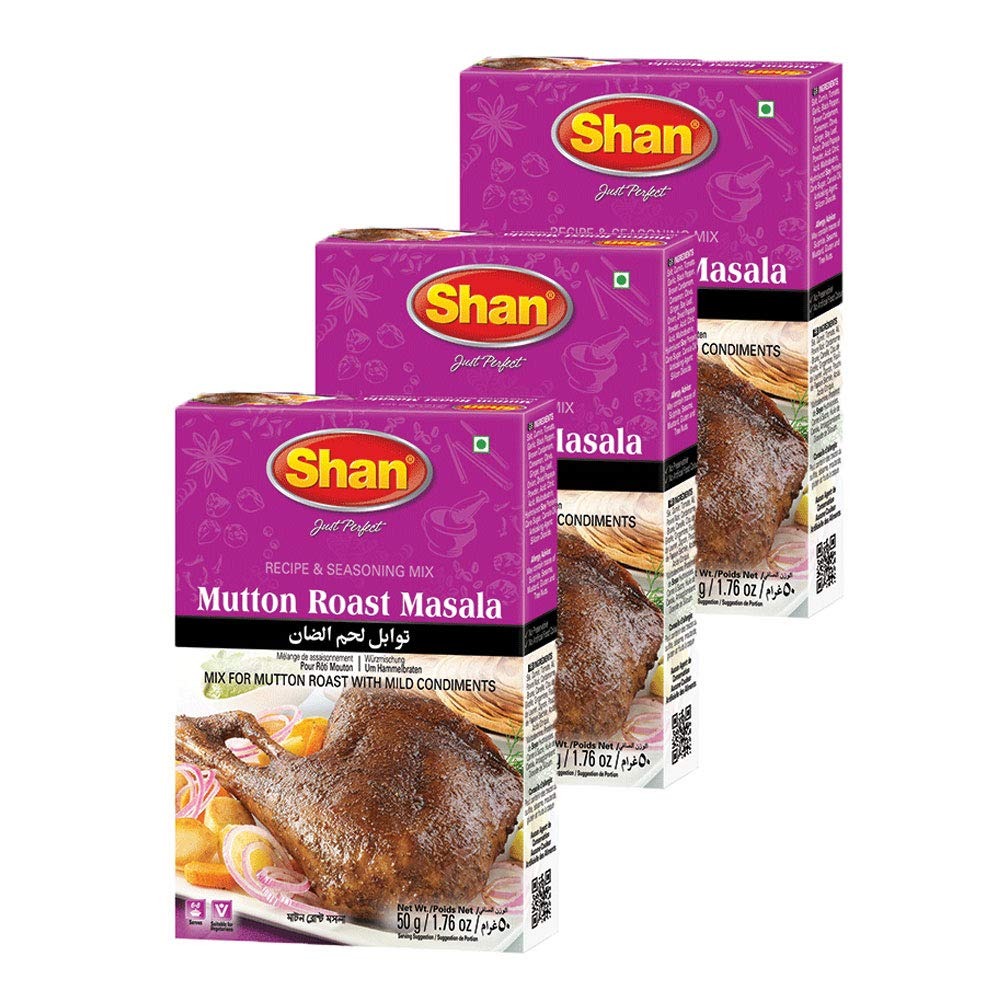
Item Name: Shan Mutton Roast Recipe and Seasoning Mix 1.76 oz (50g) - Spice Powder for Mutton Roast with Mild Condiments - Suitable for Vegetarians - Airtight Bag in a Box (Pack of 3)
Bullet Point 1: Quantity- Shan Mutton Roast comes packaged and sealed in a box containing a packet of 1.76oz of spices
Bullet Point 2: Easy to use- All the ingredients and instructions are given at the back of the box.
Bullet Point 3: Easy to prepare- Now you don’t need to gather a variety of different masalas to make Mutton Roast, just use this seasoning and herbs mix and you are good to go
Bullet Point 4: All Shan products are carefully packaged under the most hygienic conditions according to international quality standard
Bullet Point 5: 50g Serving Suggestion
Product Description: <p>Shan Foods was a small company established in 1981. Soon it gained popularity and now we have a presence in 65 countries across 5 continents. All our products are carefully packaged under the most hygienic conditions according to international quality standard. All products of Shan Foods are ISO 9001:2015.</p> <p>Shan Foods is committed to make your life easy in the kitchen and at the same time delighting your taste buds. We are the pioneer of ready to make masala packets. We are continuously working hard to ensure you can serve authentic Pakistani/Indian food to your loved ones. Each recipe is tailored to ensure a delicious taste through our special herbs seasoning and spices.&nbsp;</p><p>Barbeque&nbsp;meat is the most delicious of all but the ingredients vary from person to person and can be hit or miss. Shan Foods brings you Shan&nbsp;Mutton Roast&nbsp;recipe and seasoning mix. This is a seasoning mix made exclusively for barbeque&nbsp;blend. The final product is deliciously soft and moist finger licking.</p><br><p>Shan Mutton Roast Masalahelps you recreate the authentic Mutton Roast at home</p><br>
Value: 5.28
Unit: Ounce

Price: 5.99